Fishing for Souls

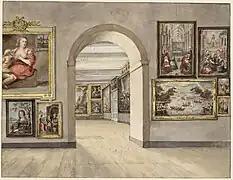
This painting can be seen hanging in a 19th-century sketch of the gallery of the Trippenhuis before the collection was moved to its present location in 1885

This painting has been considered a highlight of the collection since it was bought in 1808 and has been included in all "Highlights of the Rijksmuseum" catalogs. It was appropriated for the national art collection in September 1798 during the French occupation for the National Kunst Galerie in the Hague, from the collections of Prince Willem V. This appropriation was a tactical move to secure certain works from being abducted by the French to Paris, which had happened with the larger part of Prince Willem's gallery in 1795 after the prince fled to England. "Fishing for Souls" has remained in the national collection ever since.